Compañía Transatlántica Española

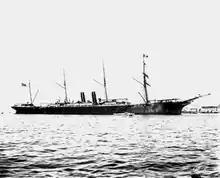
The steamship "Colón" at Port Said in 1898. She tried unsuccessfully to break the US naval blockade of the Philippines in the Spanish–American War.

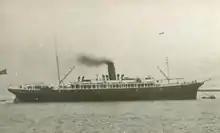
The steamship "Alfonso XIII" which was launched in 1889. She sank at Santander in 1915.

In 1878 Antonio López was ennobled with the title of Marquess of Comillas. His company changed its name to "Compañía Transatlántica Española", its present name, after being registered as a joint stock company in 1881. After the Marquess of Comillas's death in 1883, his fourth son, Don Claudio López Bru, took charge of the company. By 1894 the Compañía Transatlántica Española fleet reached 33 vessels with a total of 93,500 registered tons.